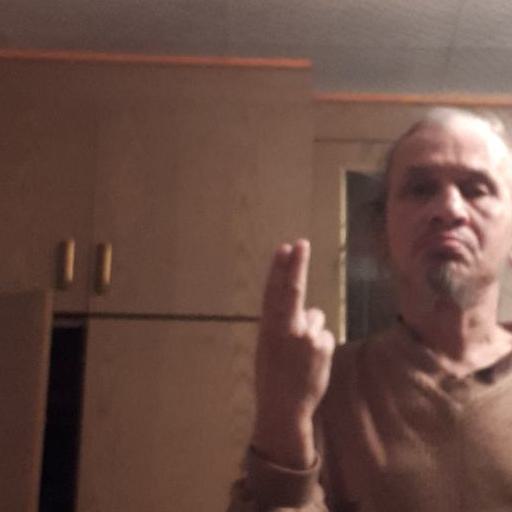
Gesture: two_up_inverted